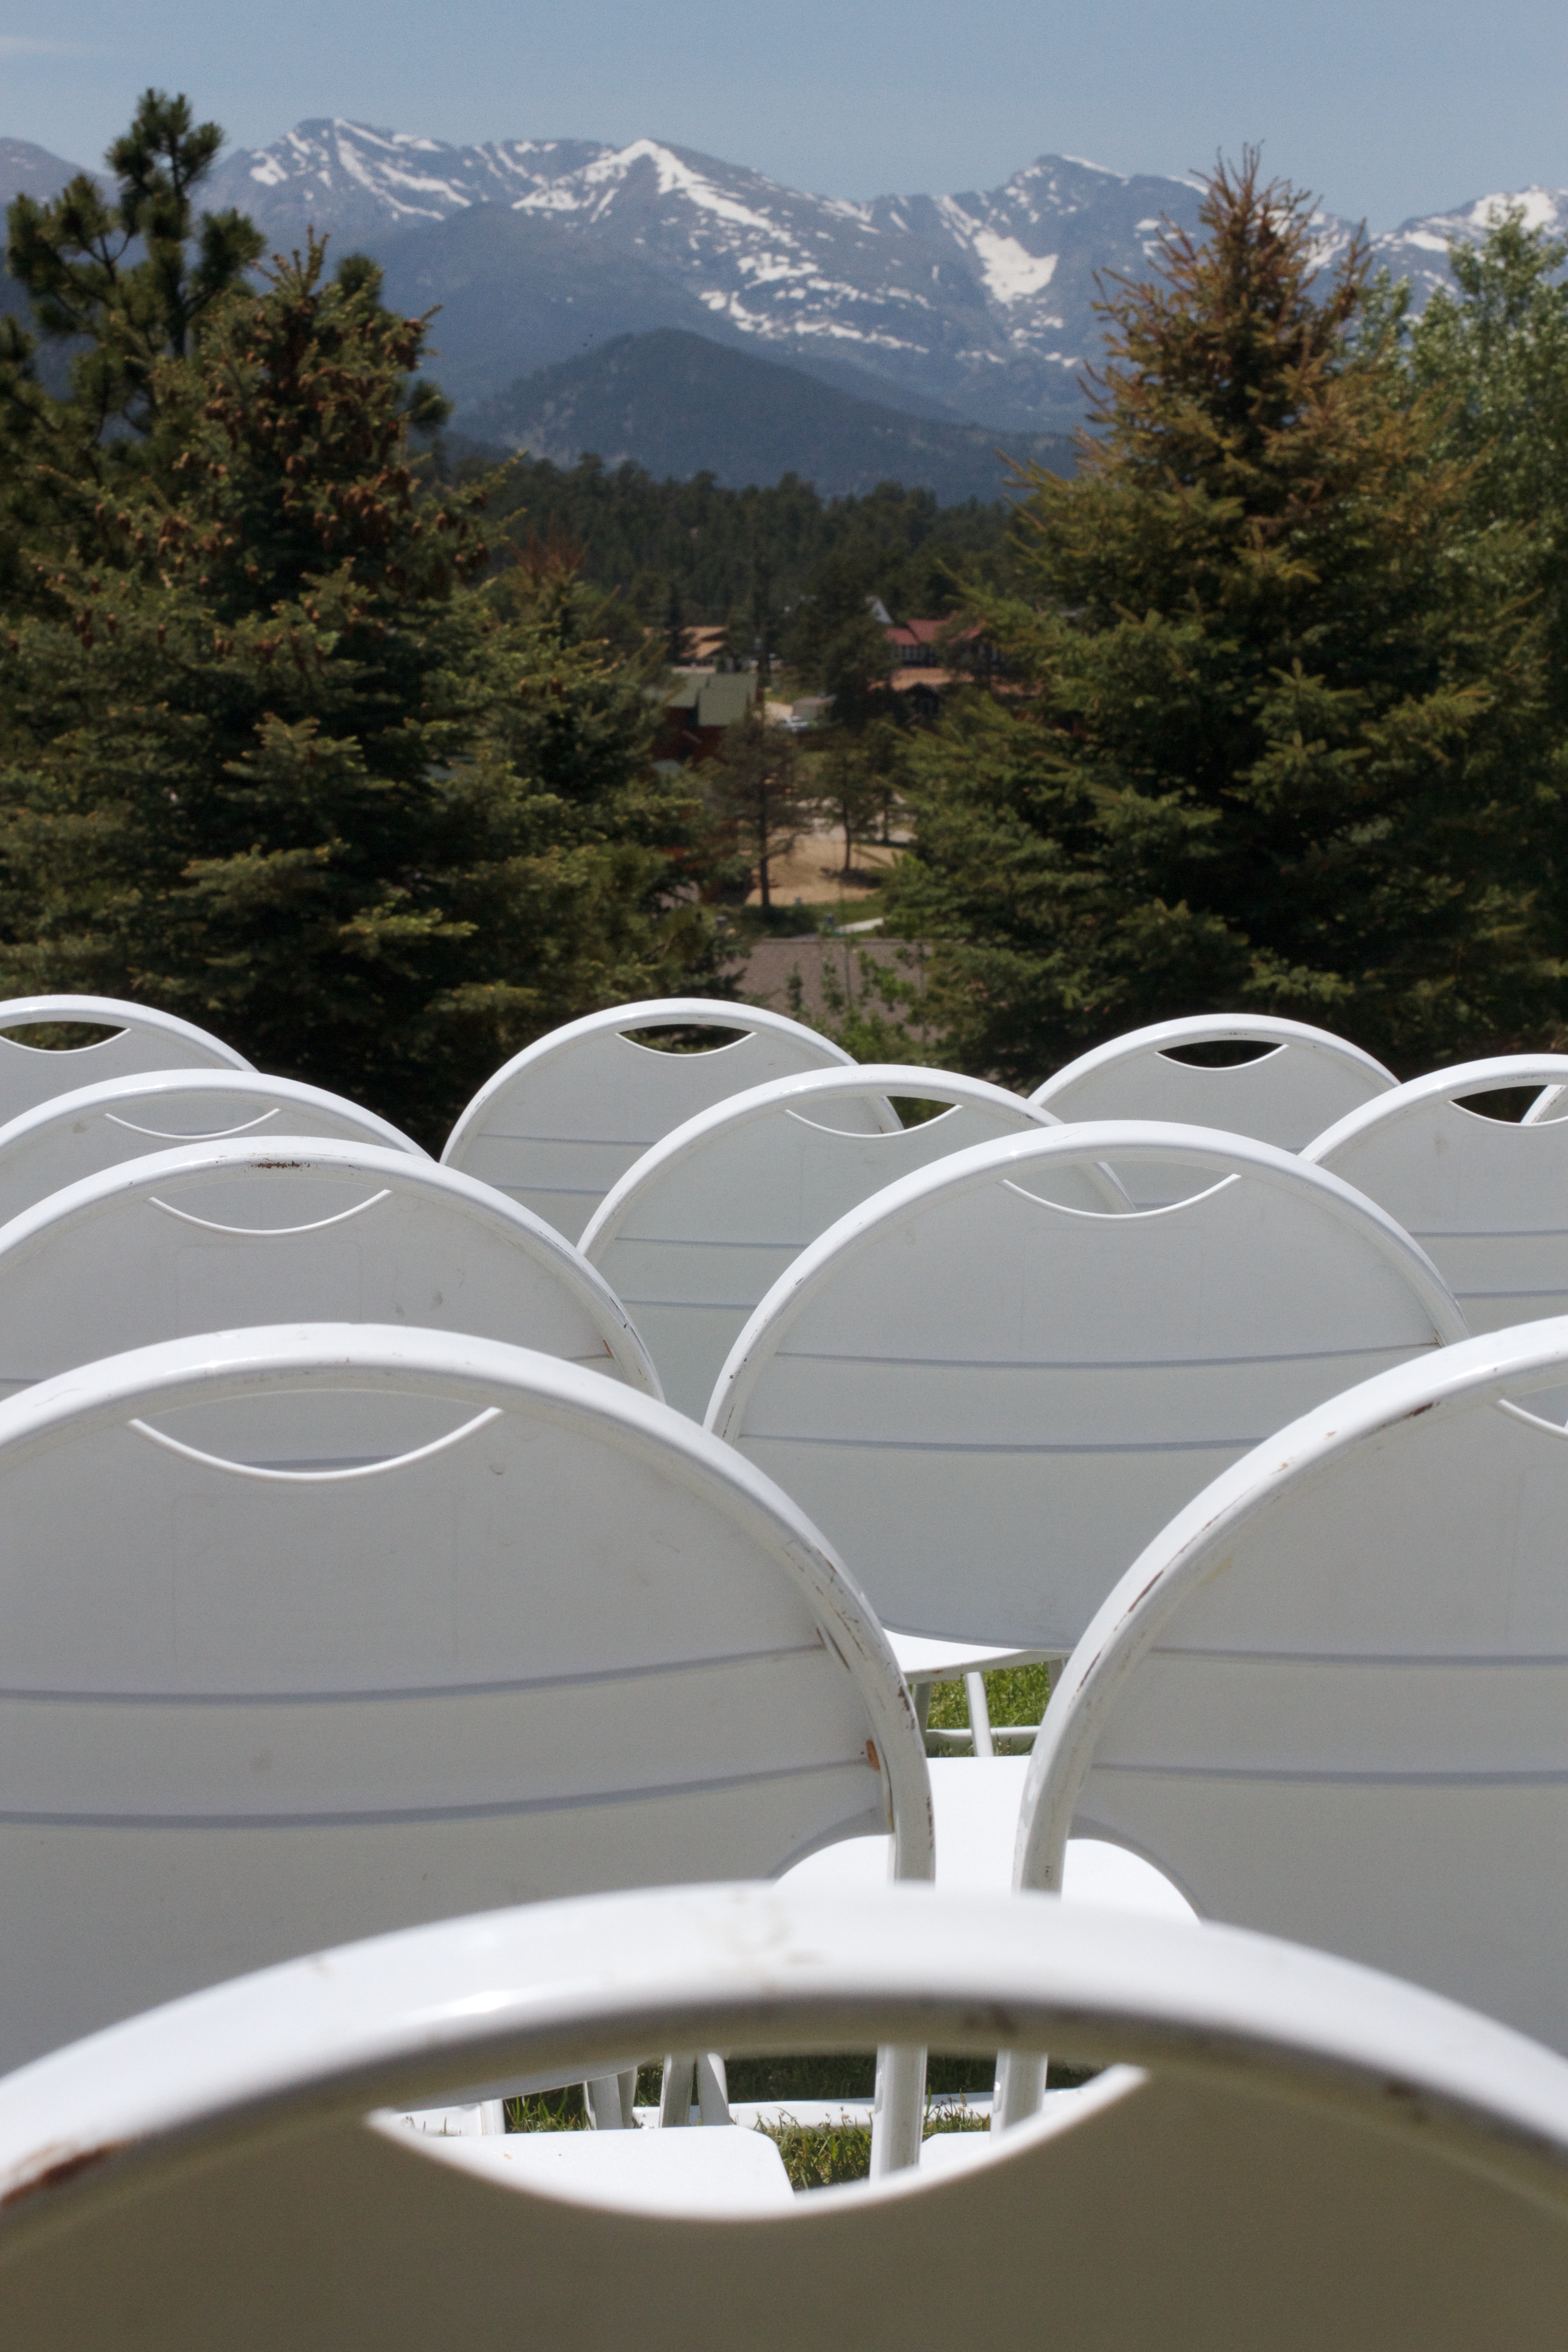
architecture, wind, ecosystem, outdoor structure